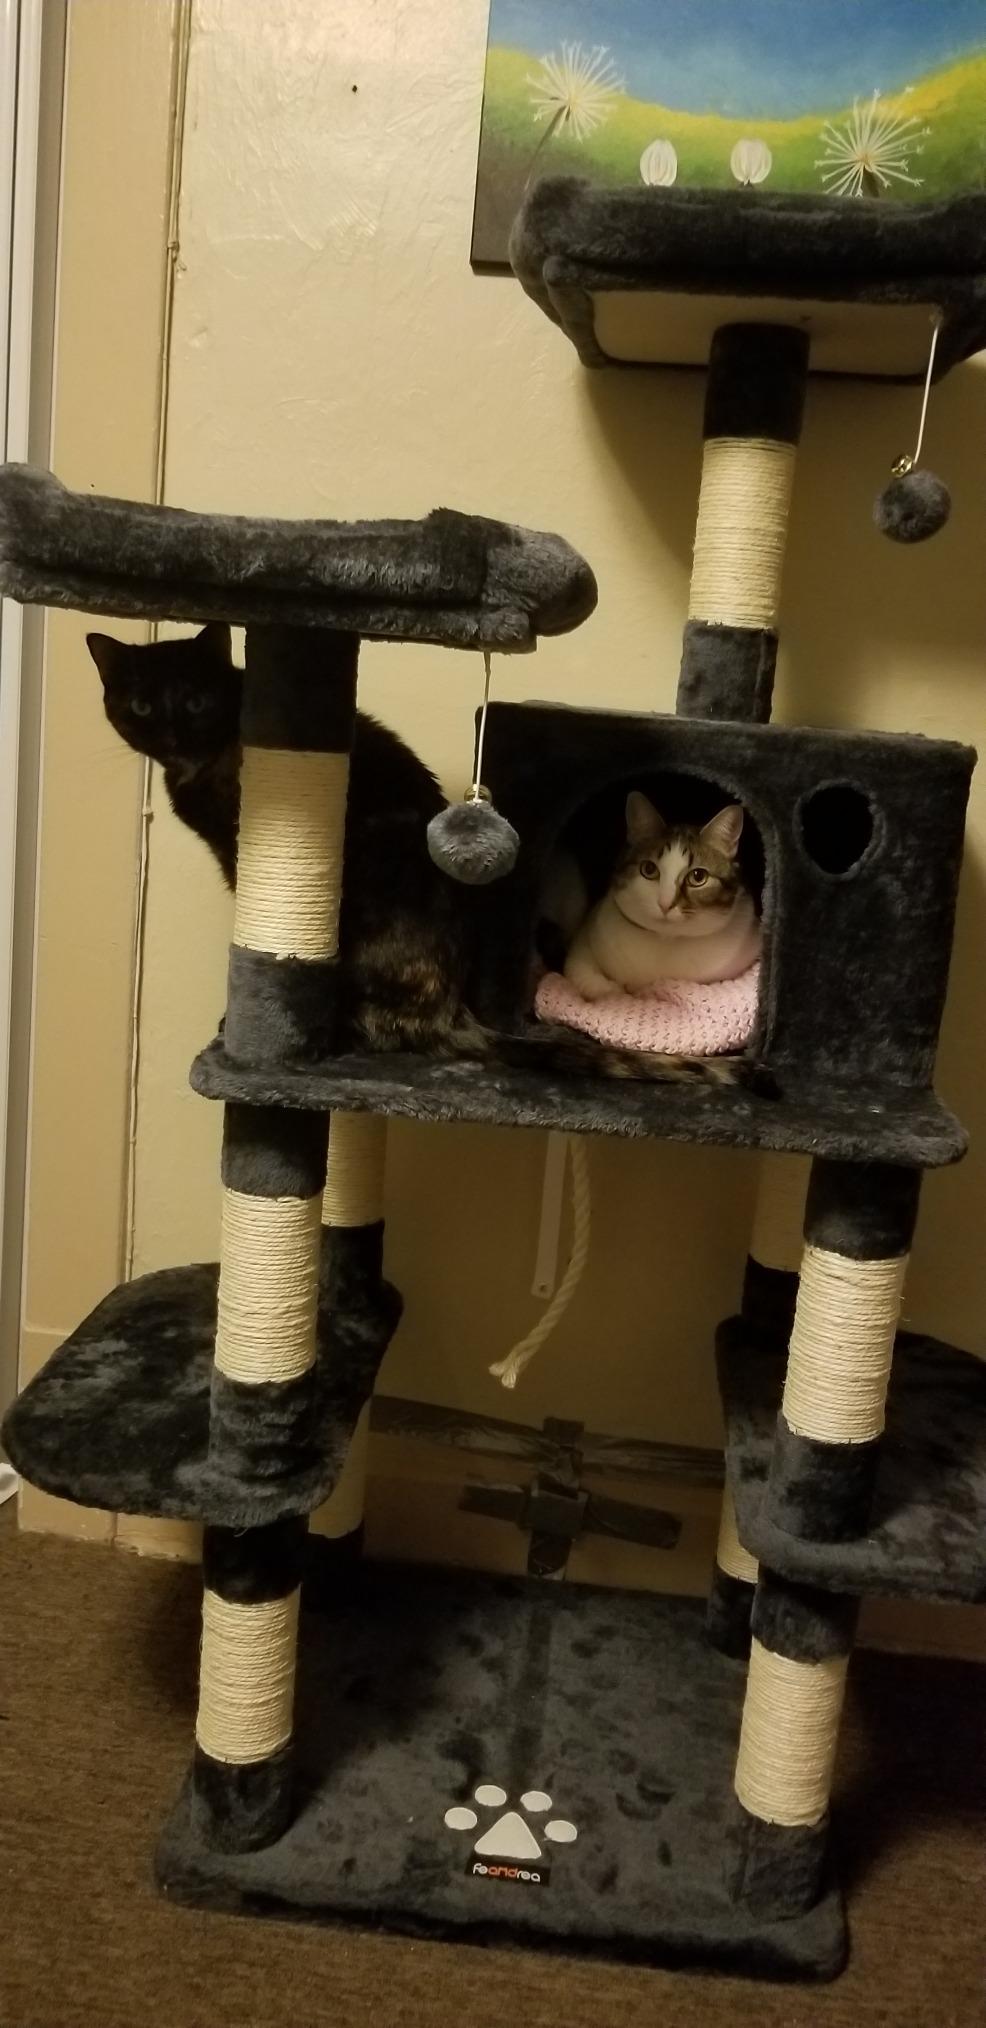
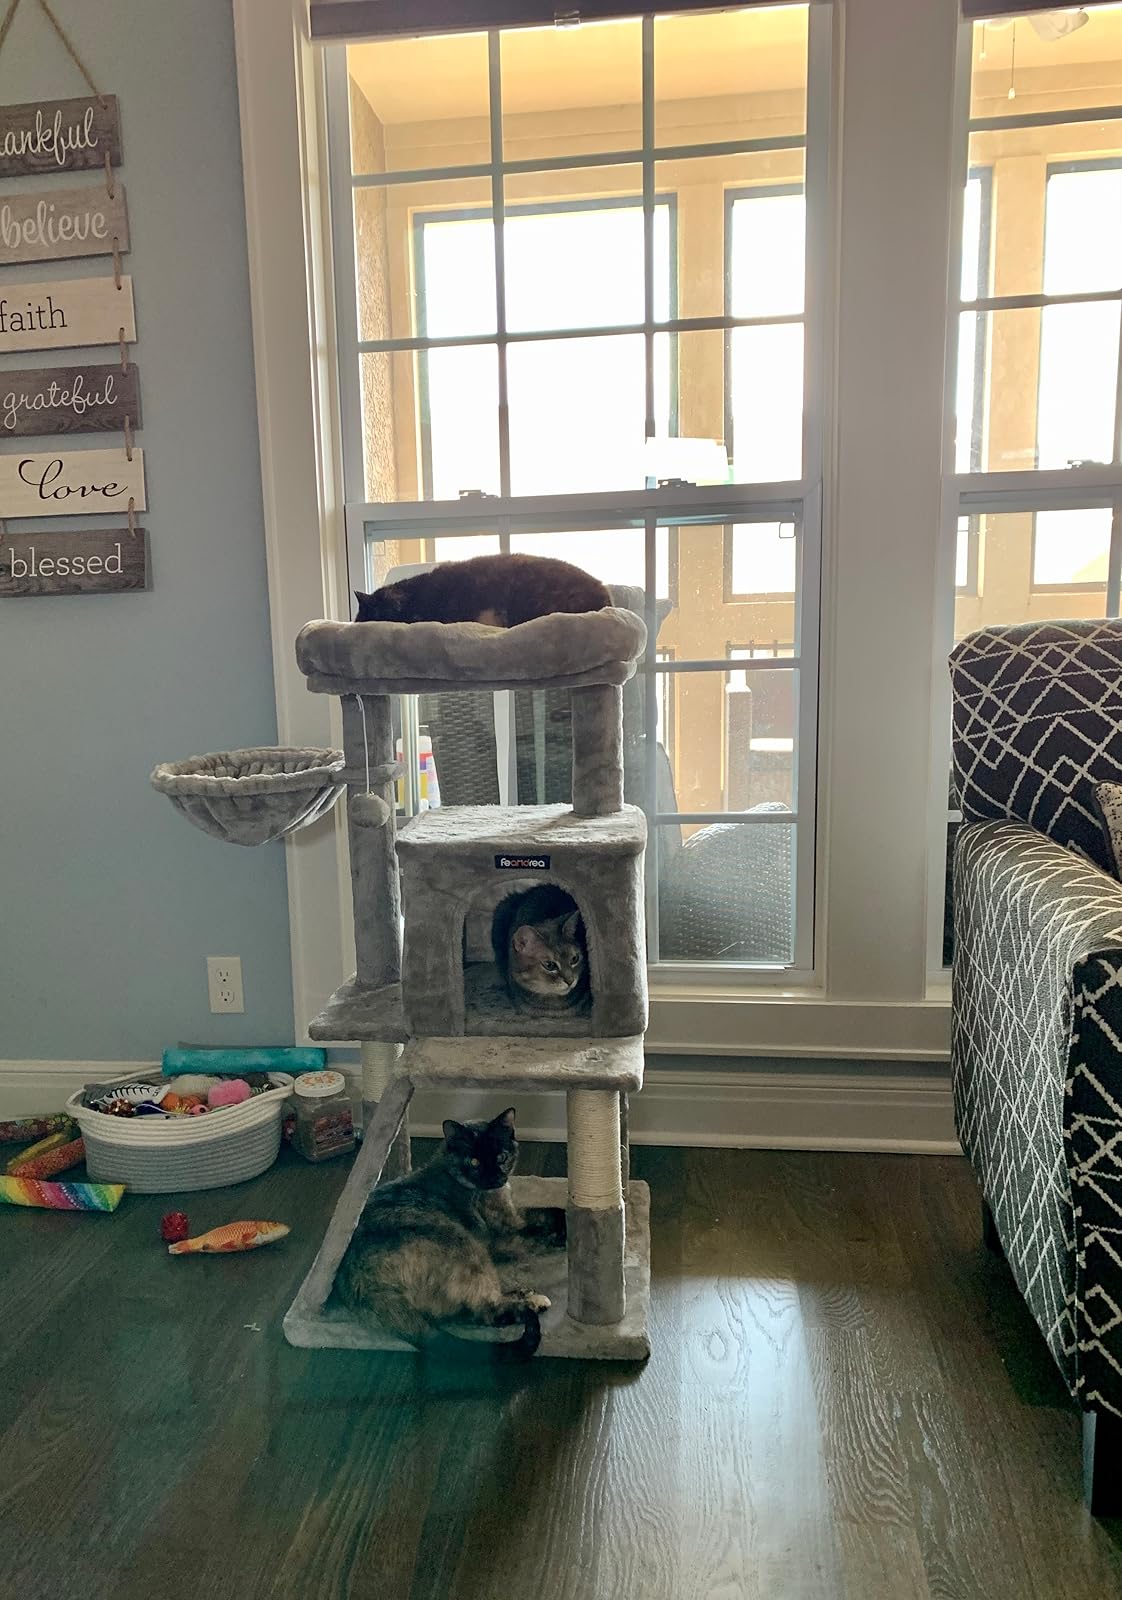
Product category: items_cat tree
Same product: no